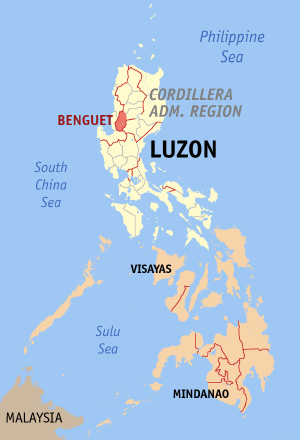
Benguet est une province des Philippines située dans l'île de Luçon.